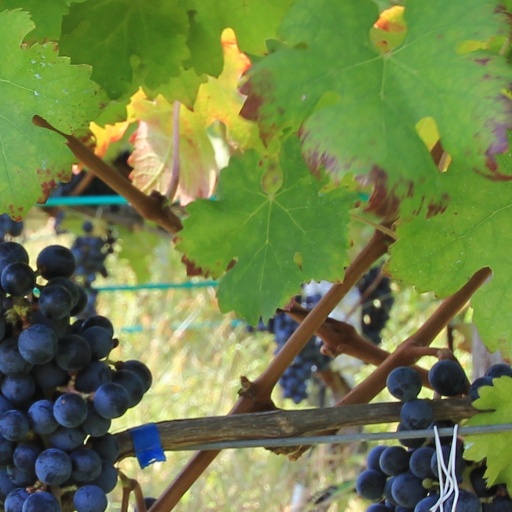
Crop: grape